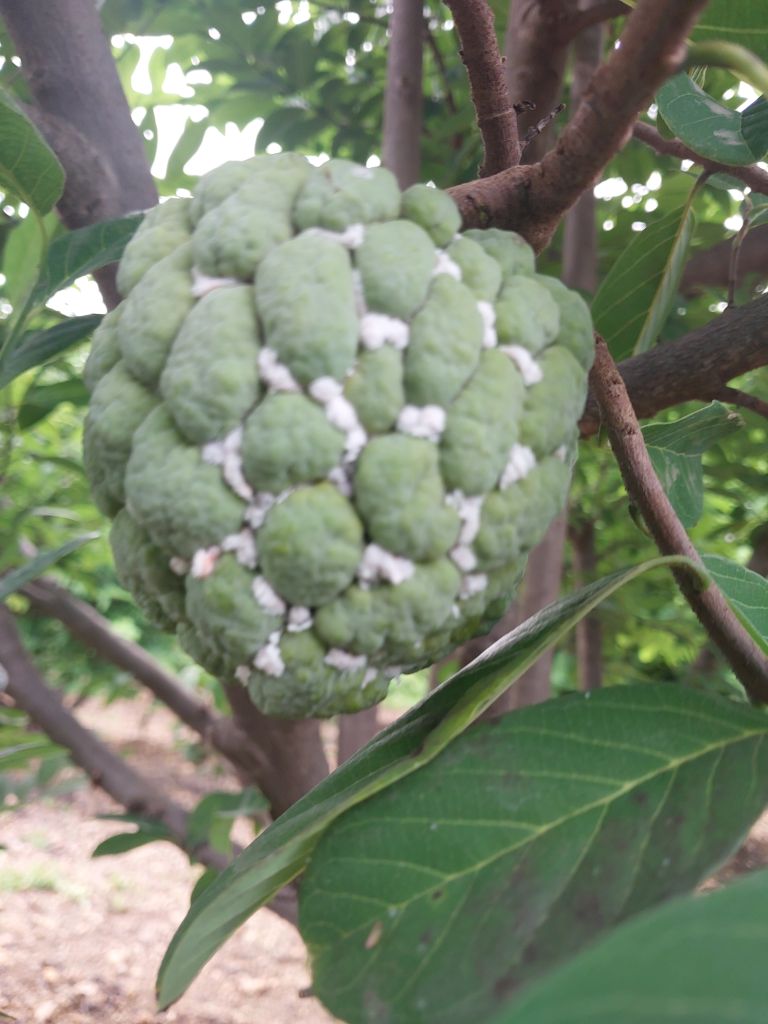
Disease label: Mealy Bug